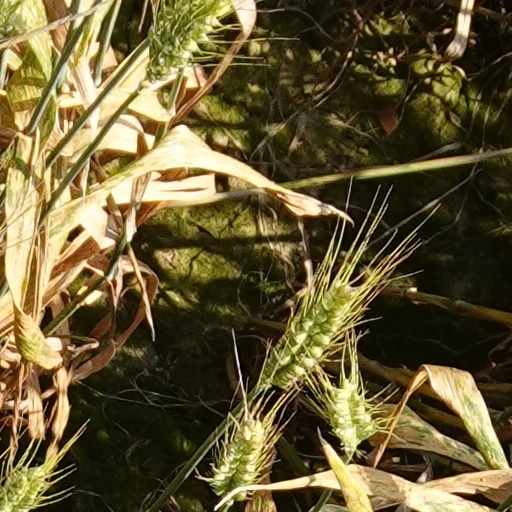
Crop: wheat